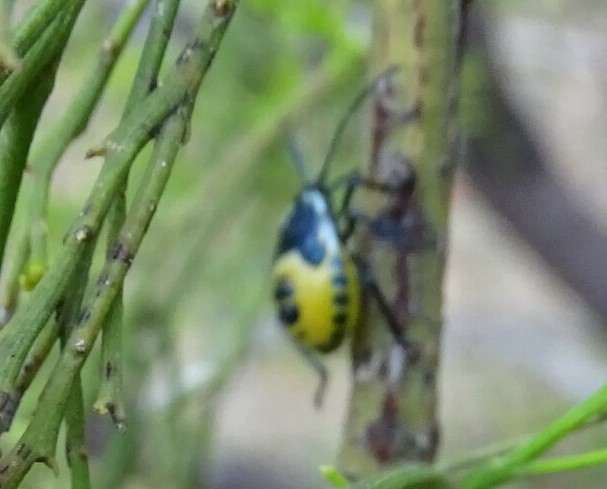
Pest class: stink_bug